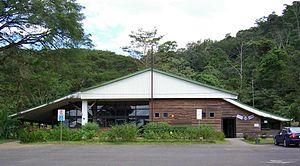
Le parc national Carara est un parc national situé dans la province de Puntarenas au Costa Rica.